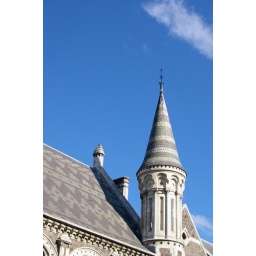
A tower peak on one of the old university buildings in Christchurch.